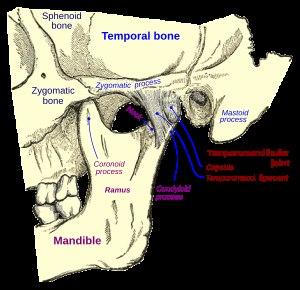
L'articulation temporo-mandibulaire ou ATM est une diarthrose qui unit la fosse mandibulaire de l'os temporal avec le condyle de la mandibule par l'intermédiaire d'un disque articulaire fibrocartilagineux et fermée par une capsule articulaire.